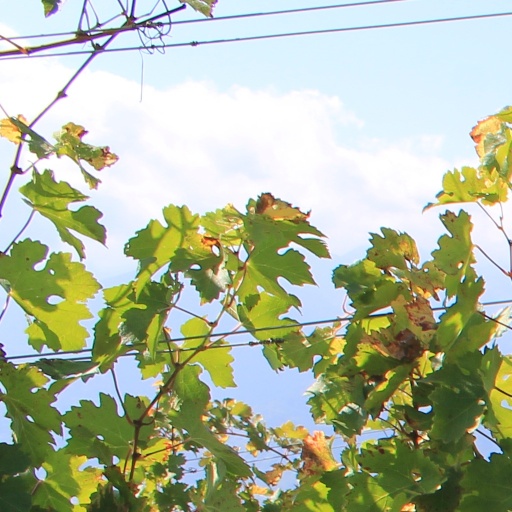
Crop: grape